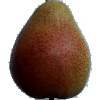
Label: pear_forelle